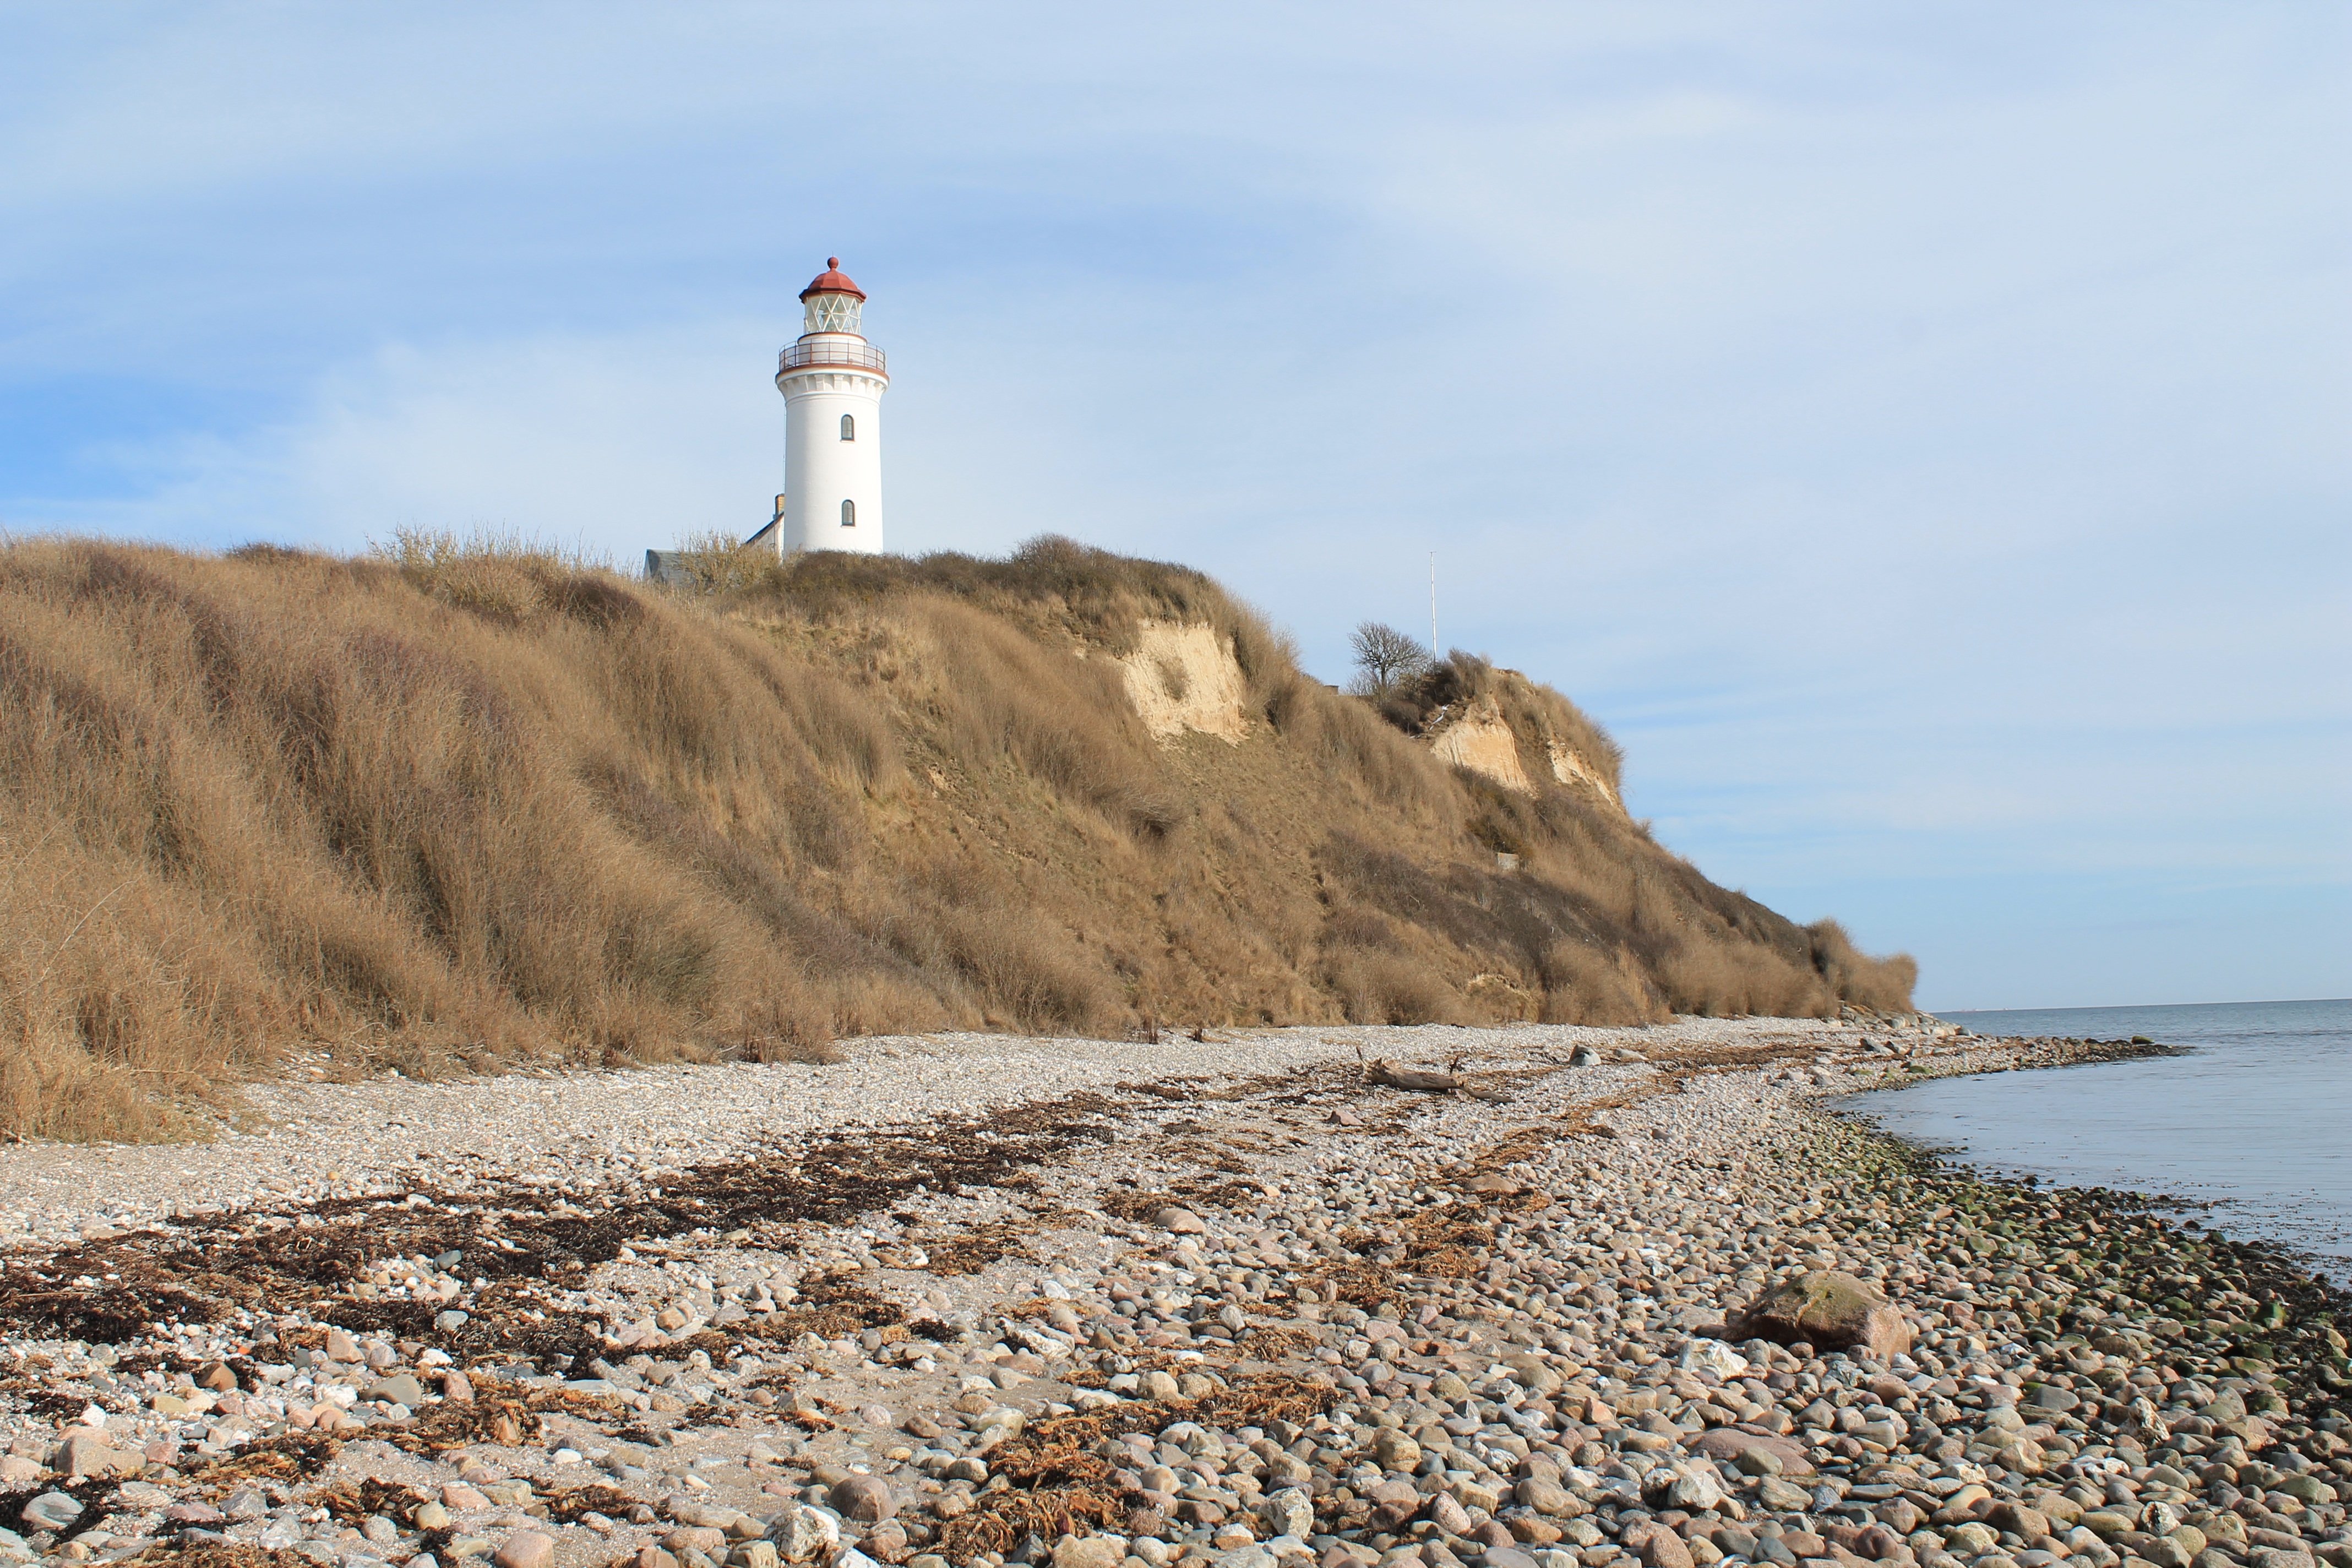
beach, sea, coast, sand, rock, ocean, lighthouse, shore, cliff, cove, tower, bay, island, beacon, terrain, breakwater, cape, sams